Yamakuni River

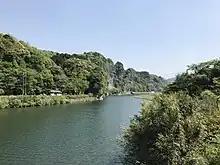
Yamakuni River from Domombashi Bridge

The Yabakei Dam on a tributary, the Yamautsuri River, and Heisei Ozeki Barrage, help control the river system.